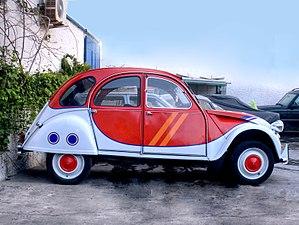
Le constructeur automobile français Citroën a produit plusieurs modèles et séries limitées de la 2 CV au cours de la longue carrière de cette dernière. Certaines sont rares et sont devenues très prisées des collectionneurs.